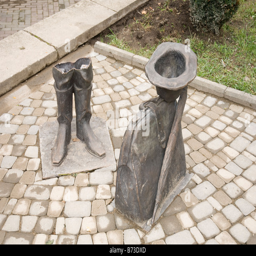
a new statue which was stolen in the fall